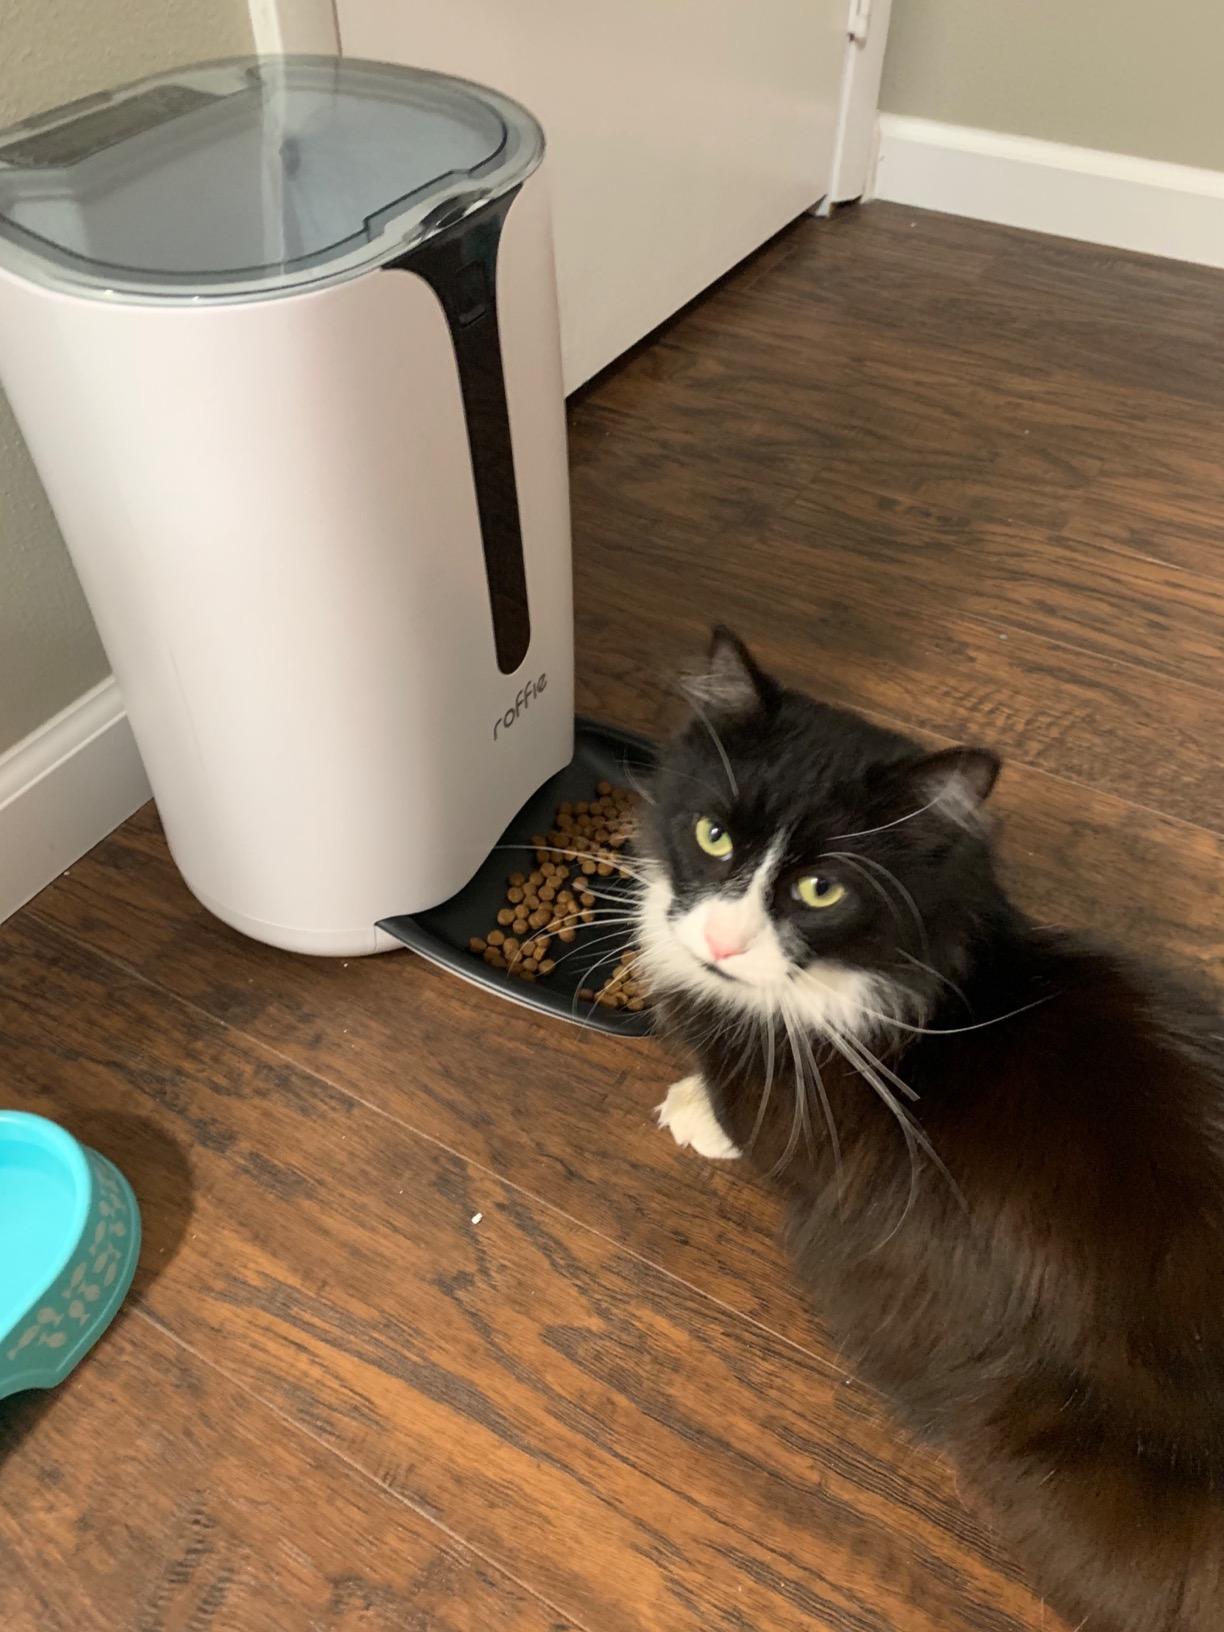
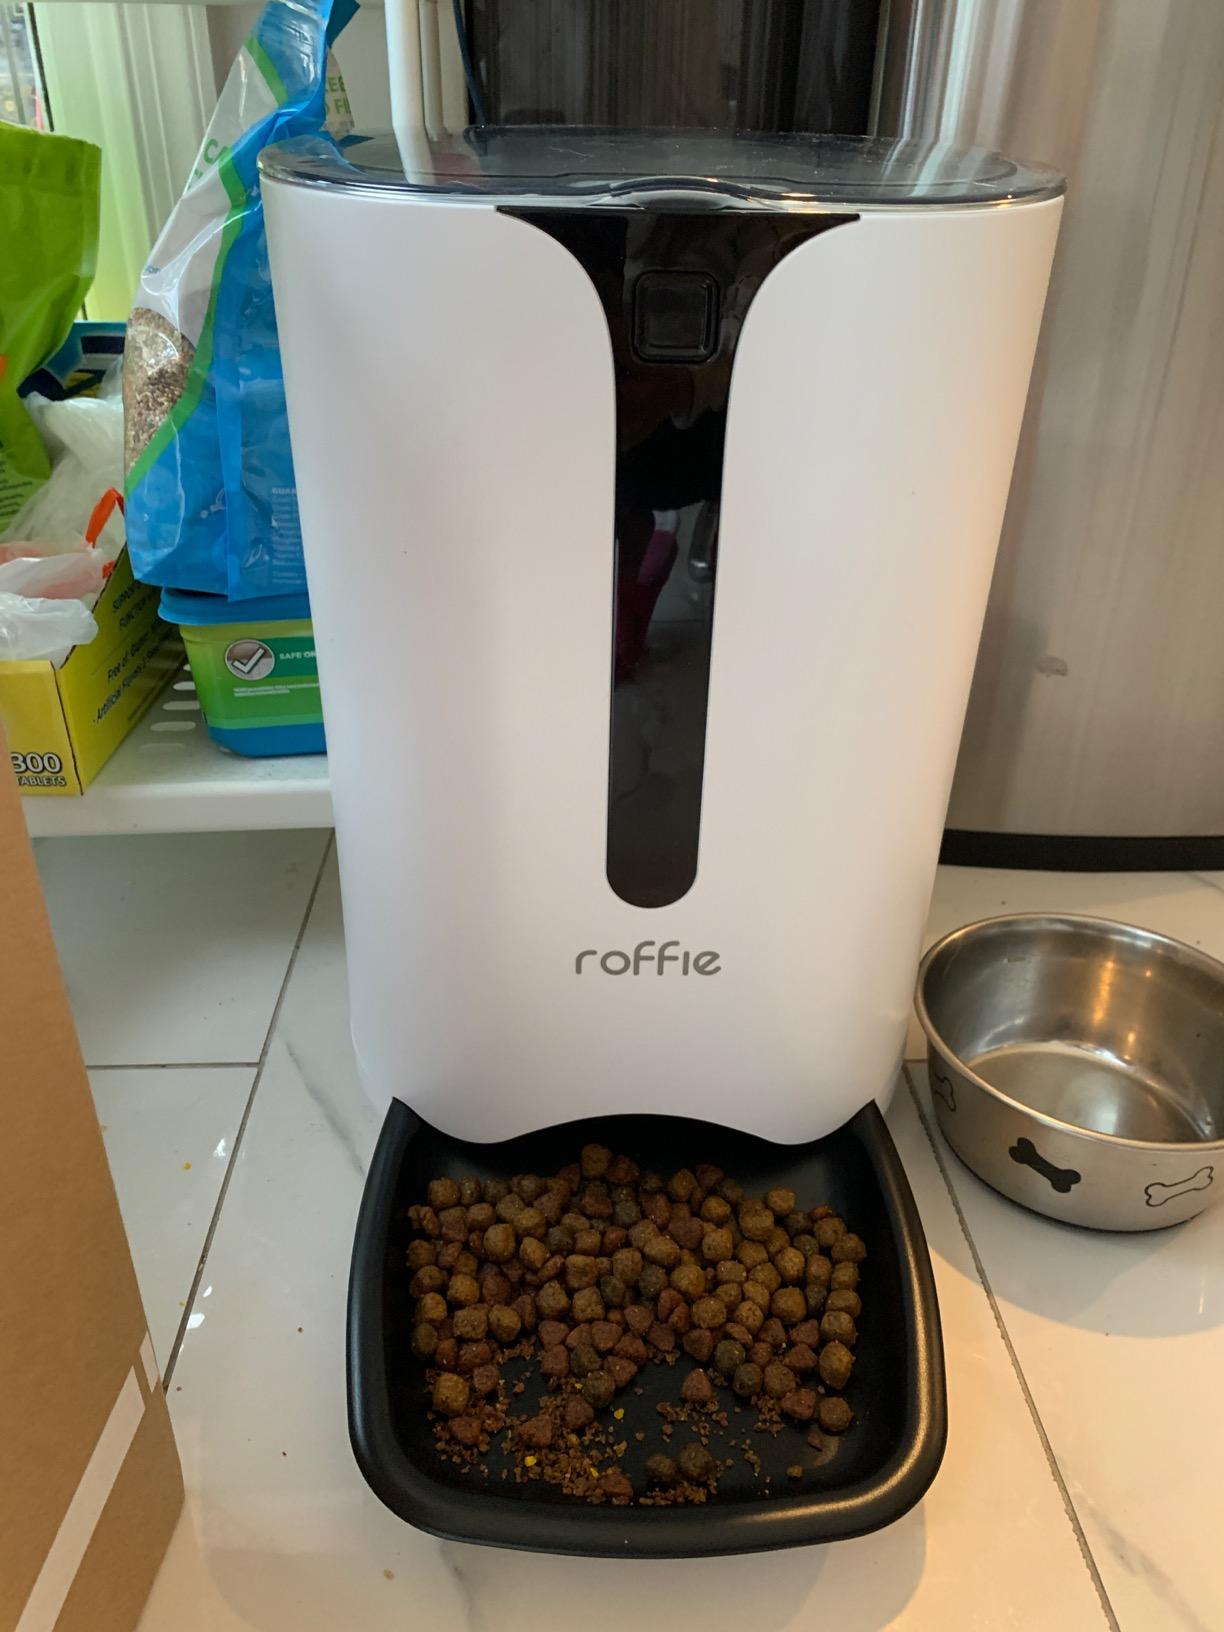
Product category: items_feeder
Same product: yes